David MacBrayne

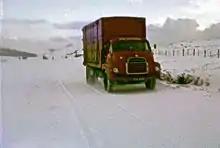
MacBrayne Bedford S-type lorry in snow south of Portree, 3 April 1968

In July 1969, Coast Line's 50% shareholding passed into state ownership, the company becoming a wholly nationalised subsidiary within the Scottish Transport Group. It was then decided to split MacBraynes shipping, road haulage and bus divisions into separate undertakings. The company's bus and coach services were transferred to the Scottish Bus Group in stages during 1970–72. The Glasgow-based coach tours passed to Alexander (Midland), the Ardrishaig depot including the Glasgow-Campbeltown and Ardrishaig-Oban routes passed to Western SMT, but the bulk of the bus operations passed to Highland Omnibuses (as did Alexander (Midland)'s Oban depot). Highland divested itself of some of the most peripheral routes within a few years, including all of the island operations except those on Skye. The road haulage division became MacBrayne Haulage Ltd., which was privatised and absorbed by Kilcionan Transport in 1985.